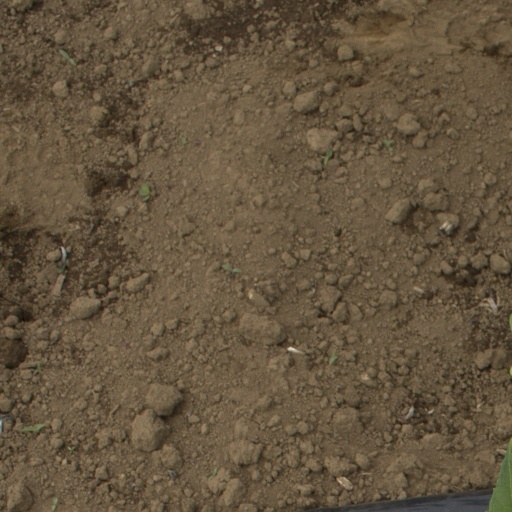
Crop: Jerusalem artichoke